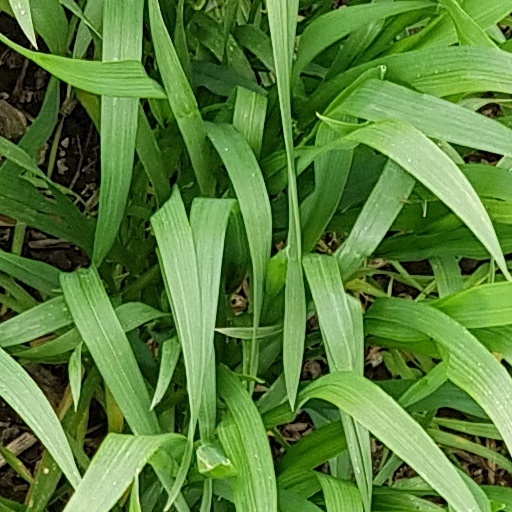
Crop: wheat